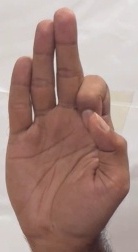
ASL sign: F